Chris Davis (cornerback)

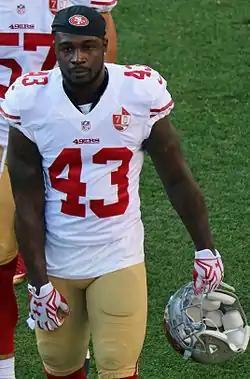
Davis with the San Francisco 49ers in 2016

Chris Lynn Davis Jr. (born November 4, 1990) is an American former professional football player who was a cornerback in the National Football League (NFL). He played college football for the Auburn Tigers, earning first-team All-American honors in 2013. He was responsible for the historic “Kick Six,” the final play of the 2013 Iron Bowl when he returned a missed field goal attempt 109 yards from the back of the endzone to score a game winning touchdown as time expired. Davis was signed by the San Diego Chargers as an undrafted free agent in 2014. After his playing career, he became a coach.